Bays Mountain

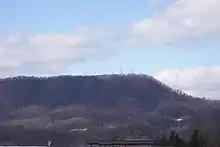
Northernmost Terminus of Bays Mountain at Kingsport, Tennessee

Bays Mountain runs just south of the Holston River, which flows northeast to southwest. At Kingsport the Holston River curves east and south at the confluence of its three tributary forks that flow from Virginia to the northeast. Bays Mountain ends abruptly at this curve of the Holston River. Kingsport is on the north side of the river, across from the northern terminus of Bays Mountain, where two ridges meet in a "V" with an impounded lake between the ridges.